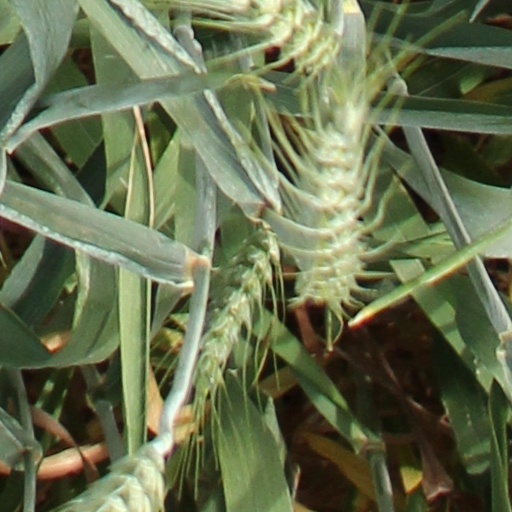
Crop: wheat